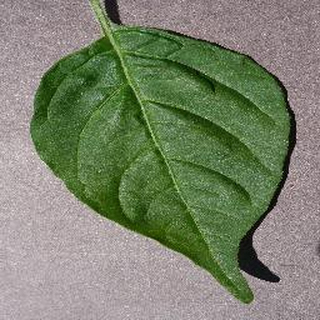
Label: healthy_bell_pepper